Bevilacqua-Lazise Altarpiece

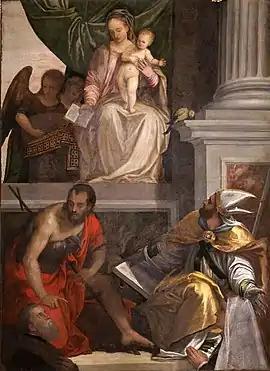
"Bevilacqua-Lazise Altarpiece" (1548) by Paolo Veronese

The Bevilacqua-Lazise Altarpiece is an oil-on-canvas painting by the Italian Renaissance painter Paolo Veronese, from 1548. It is now held in Castelvecchio Museum, in Verona. It was commissioned by the Bevilaqua-Lazise family for their funerary chapel in the church of San Fermo Maggiore in Verona. Two members of the family are shown praying in the bottom corners, with John the Baptist and a bishop saint. The Virgin Mary and Jesus as a child are also depicted at the top of the painting, and are being attended to by angels. The altarpiece is an early work by Veronese, painted when his style still bore the strong imprint of his teacher Antonio Badile.